Sutil Channel

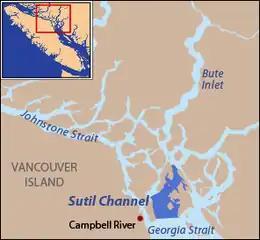
Location of Sutil Channel among the Discovery Islands

Sutil Channel is a broad strait located in the Discovery Islands of British Columbia, Canada.